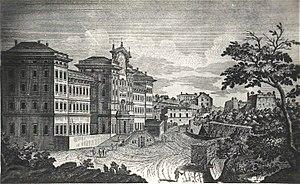
En Italie, l'Albergo dei Poveri est l'appellation de plusieurs édifices historiques dédiés à l'accueil de personnes indigentes.